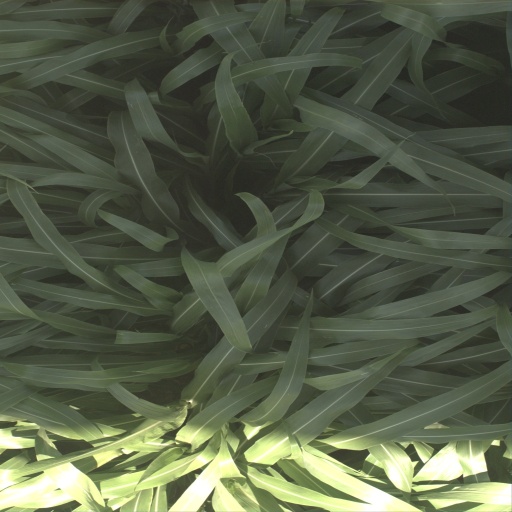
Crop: sorghum